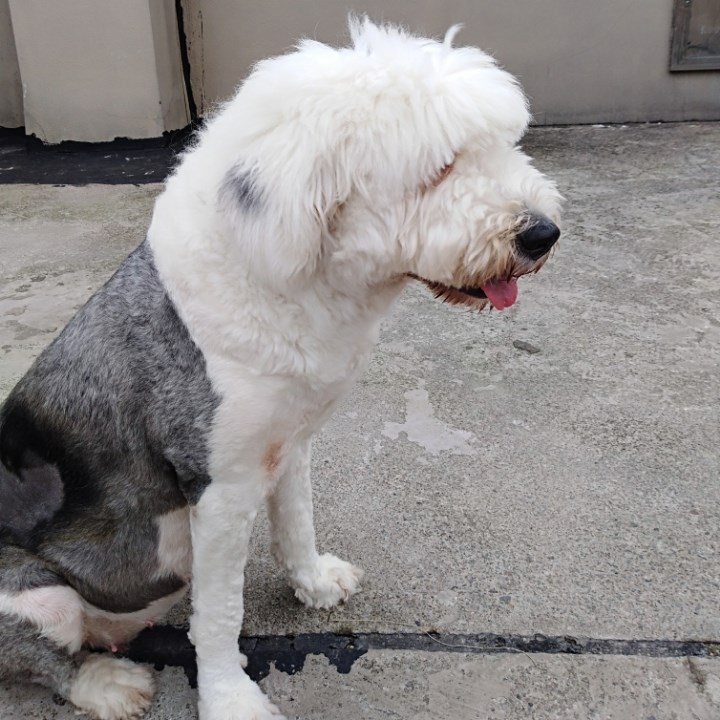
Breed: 257-n000108-Old_English_sheepdog